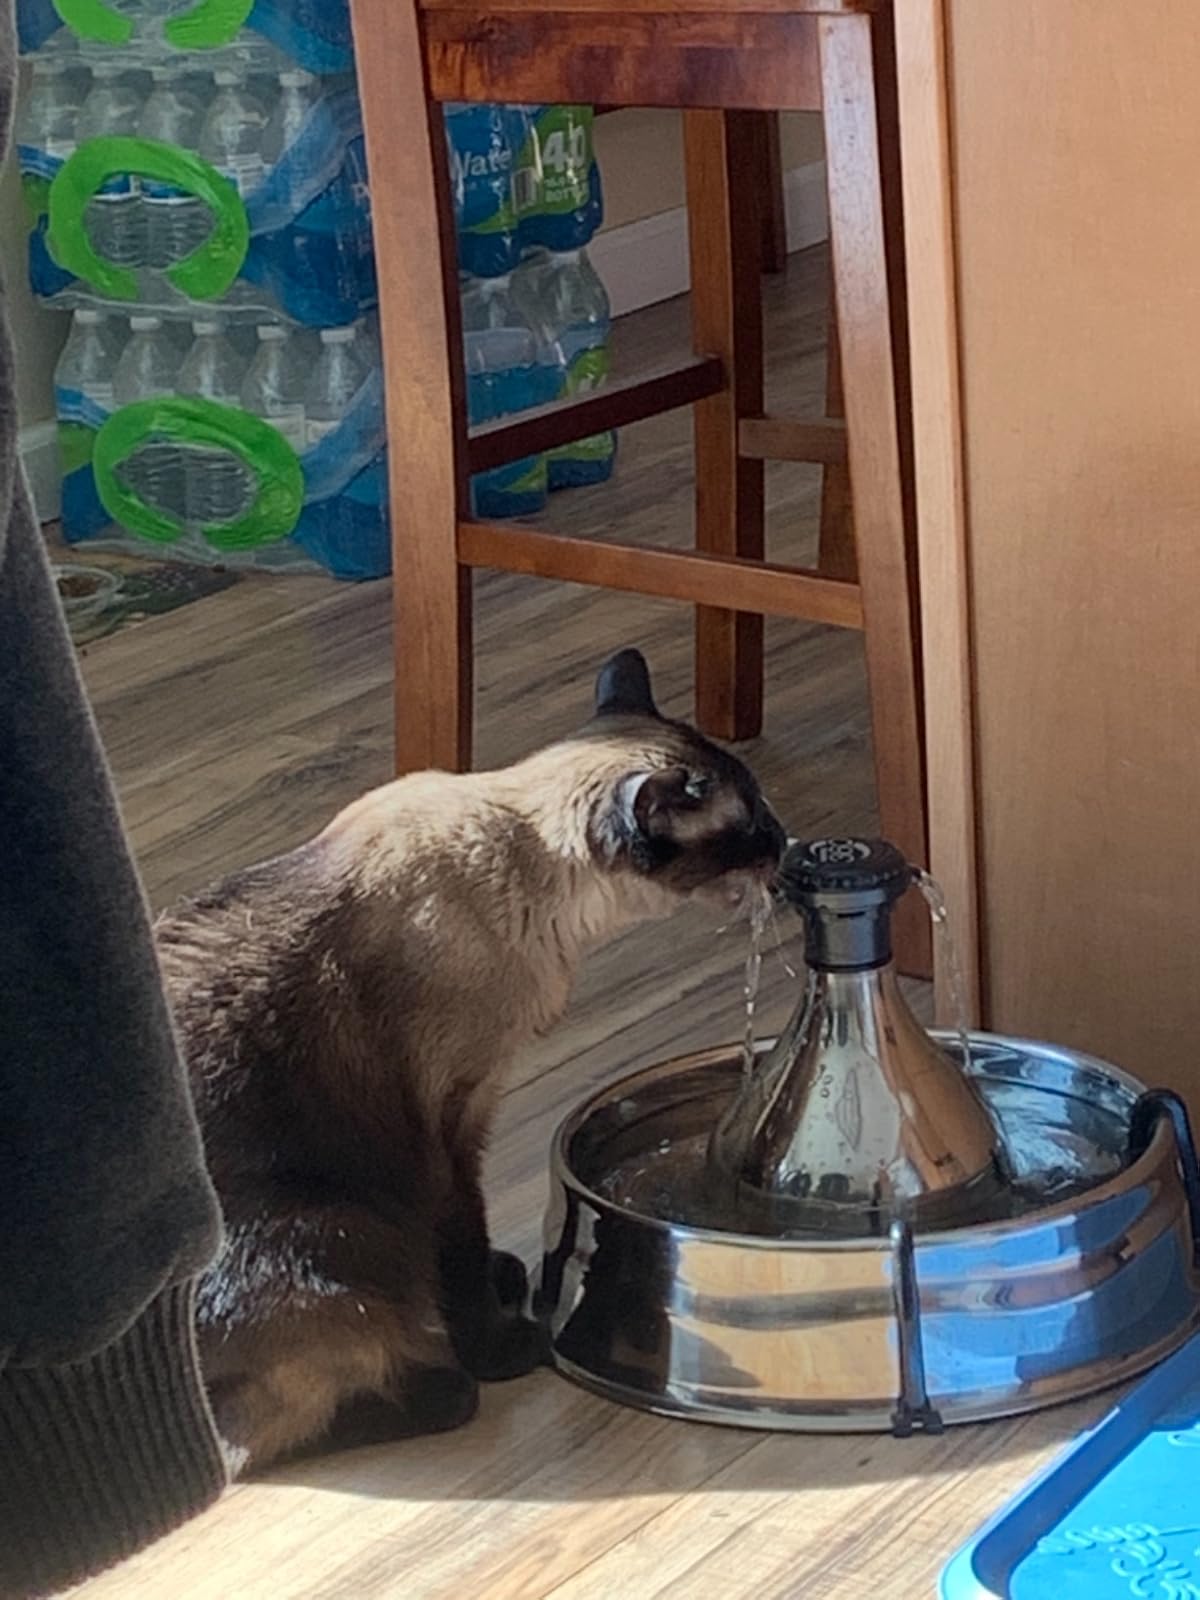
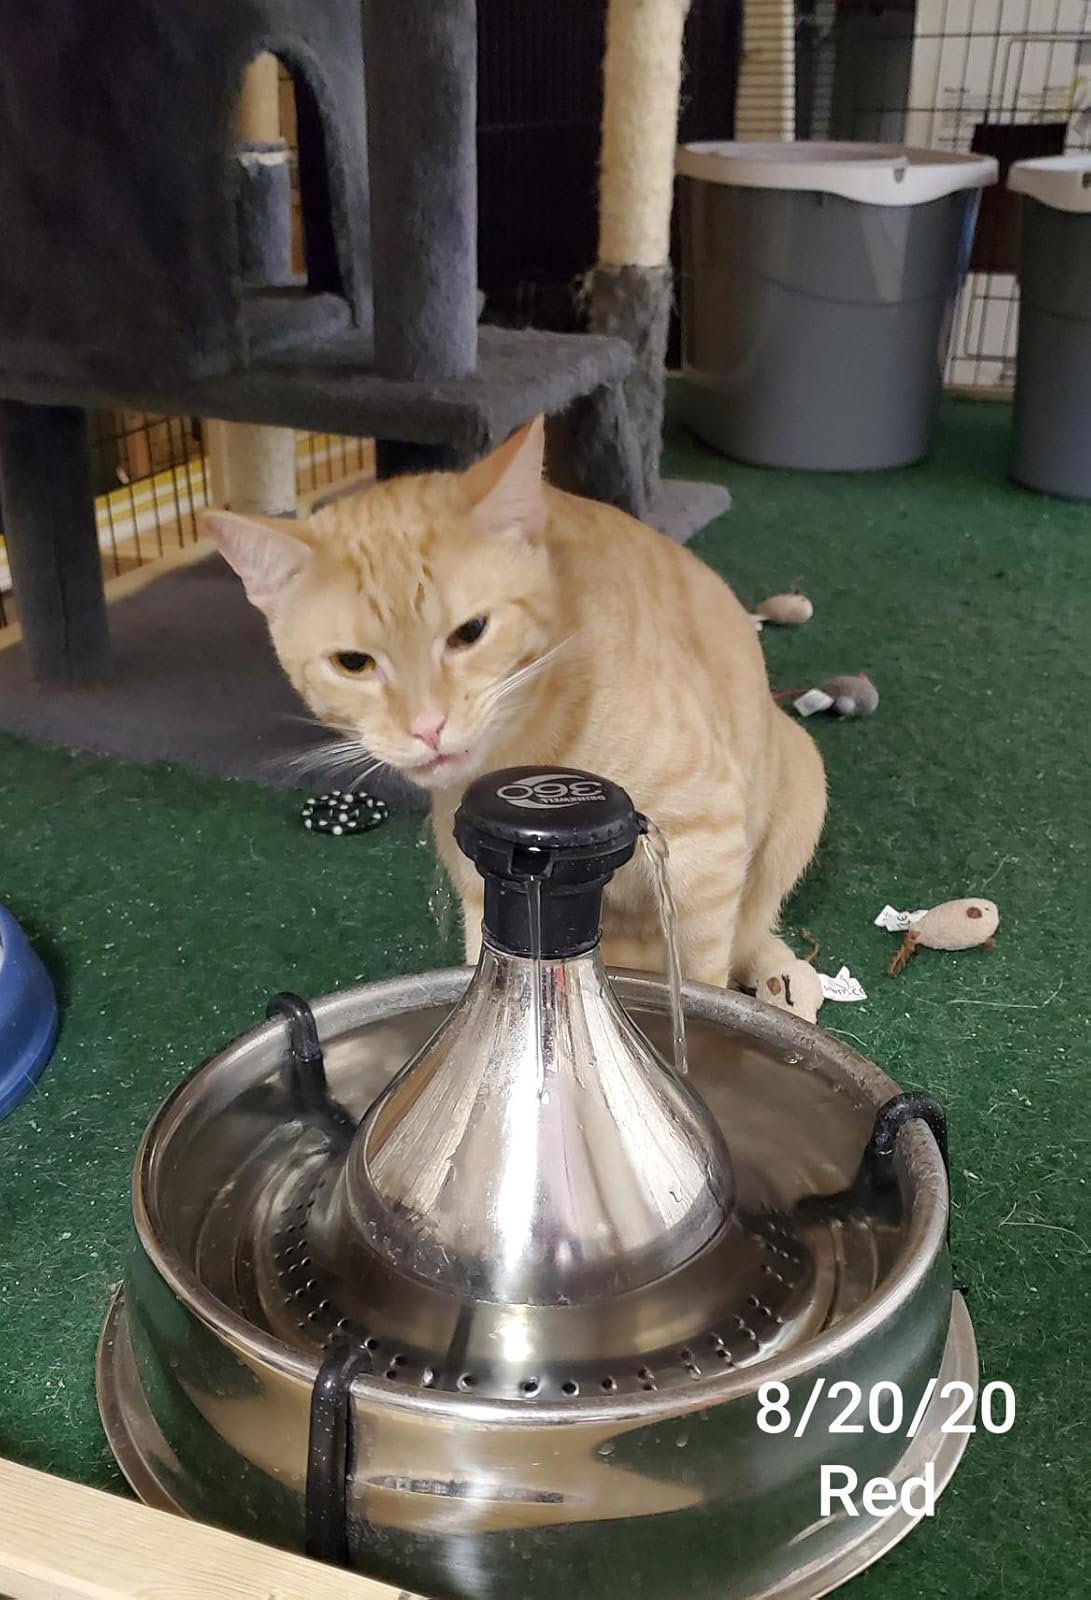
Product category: items_bowl
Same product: yes